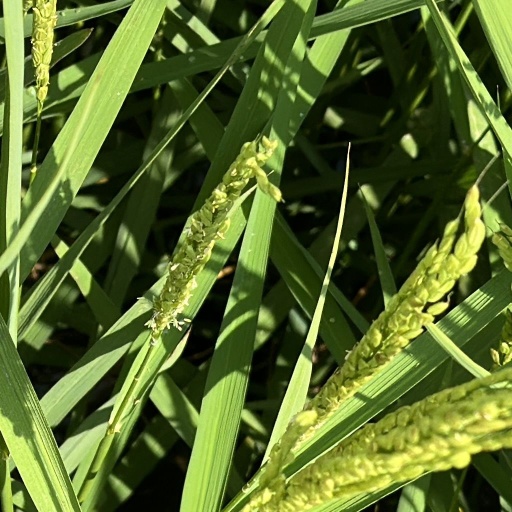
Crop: rice